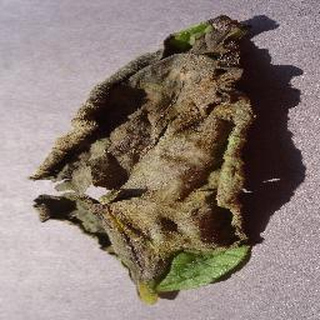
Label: potato_late_blight